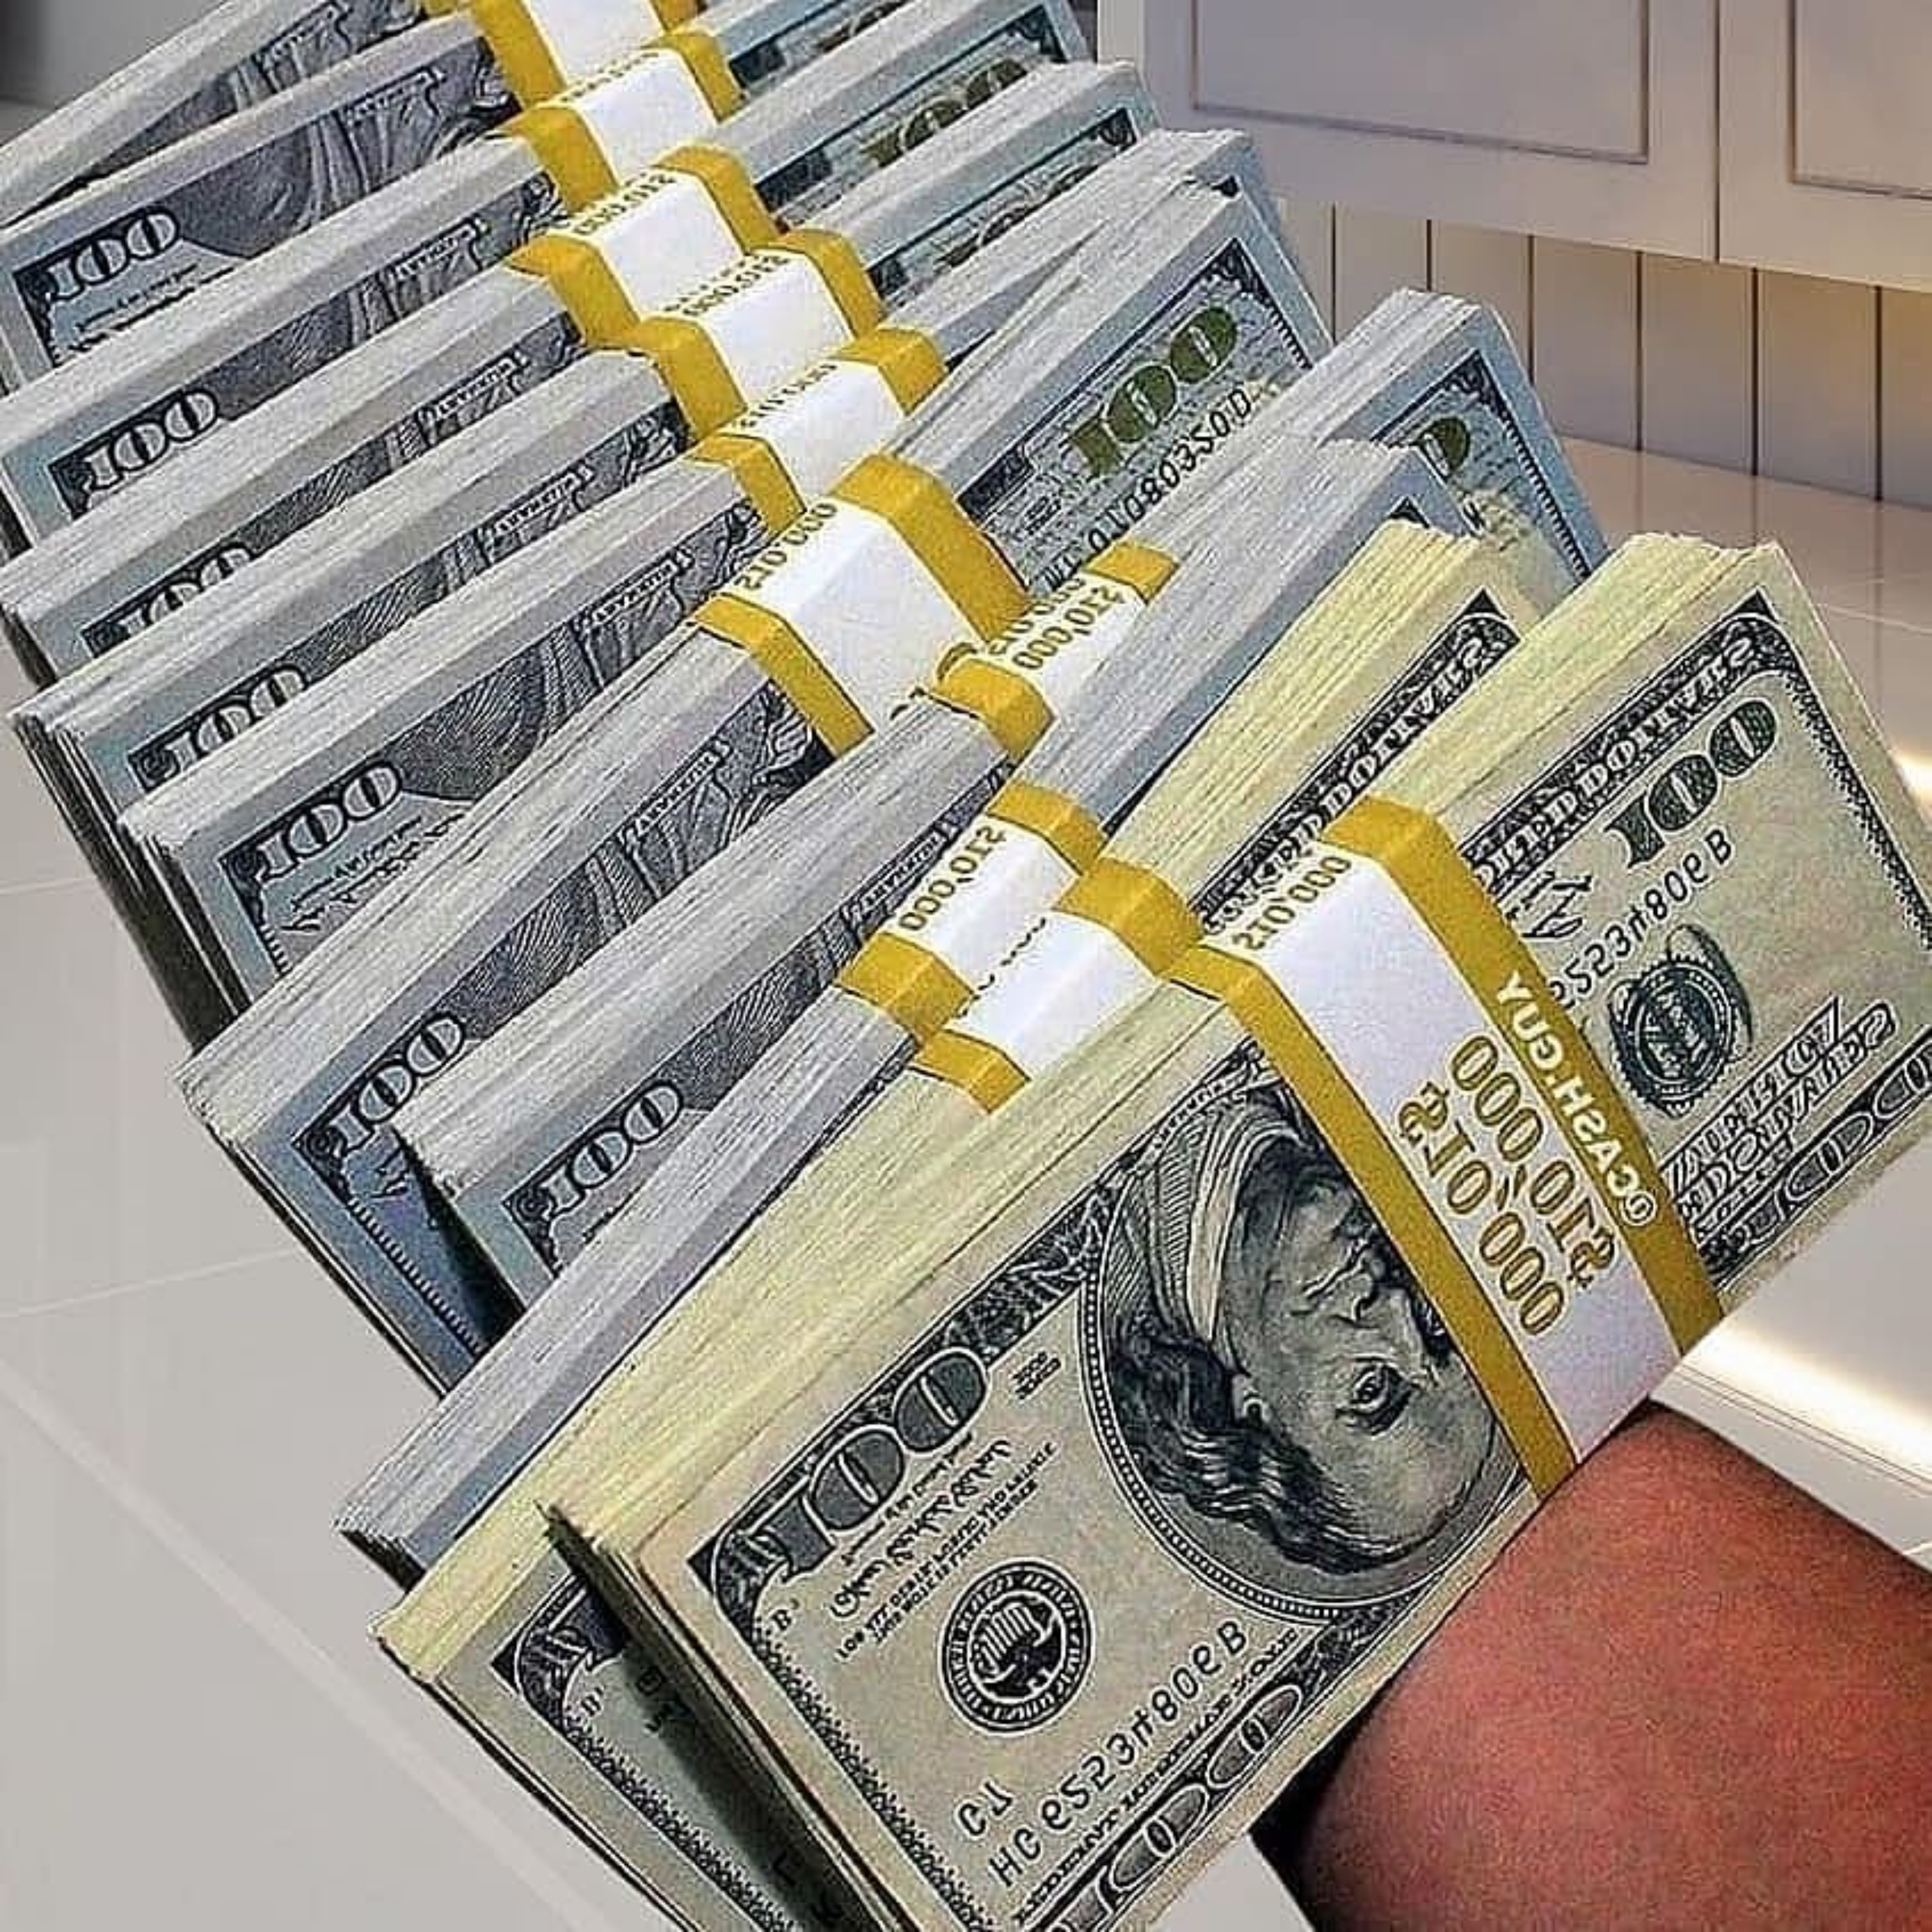
money, online, photography, banking, finance, publication, saving, banknote, money handling, font, Material property, currency, cash, rectangle, illustration, paper, engineering, paper product, pattern, dollar, ink, machine, graphic design, paint, brand, art, number, document